Ted Kautzky

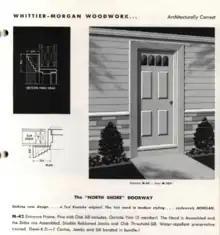
Door and frame design for Whittier Lumber & Millwork Company by Ted Kautzky, published in the Whittier Woodwork catalog no. 460

Soon after leaving the Department of Parks in 1937, Kautzky set up a freelance studio on the 57th street in Manhattan. He had acquired considerable fame and recognition among architects and advertisers of building products to consistently receive special commissions for rendering a number of public and private architectural projects.